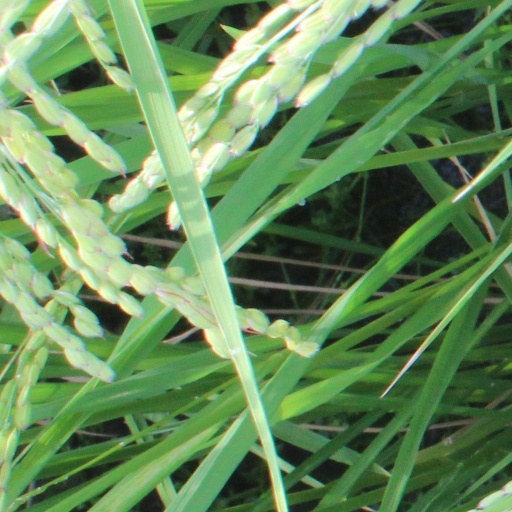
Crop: rice